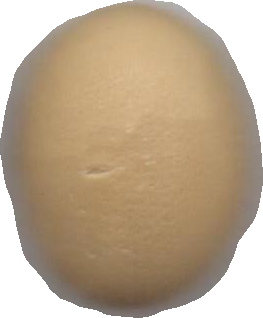
Variety: Dega